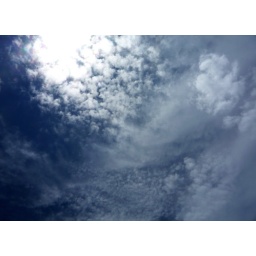
under the vast blue sky